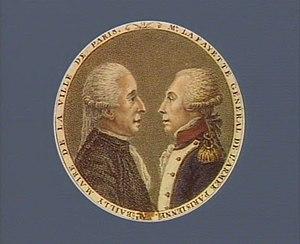
Estampee au-fortegravure au pointillé (1 est: eau-forte, pointillé, coul.